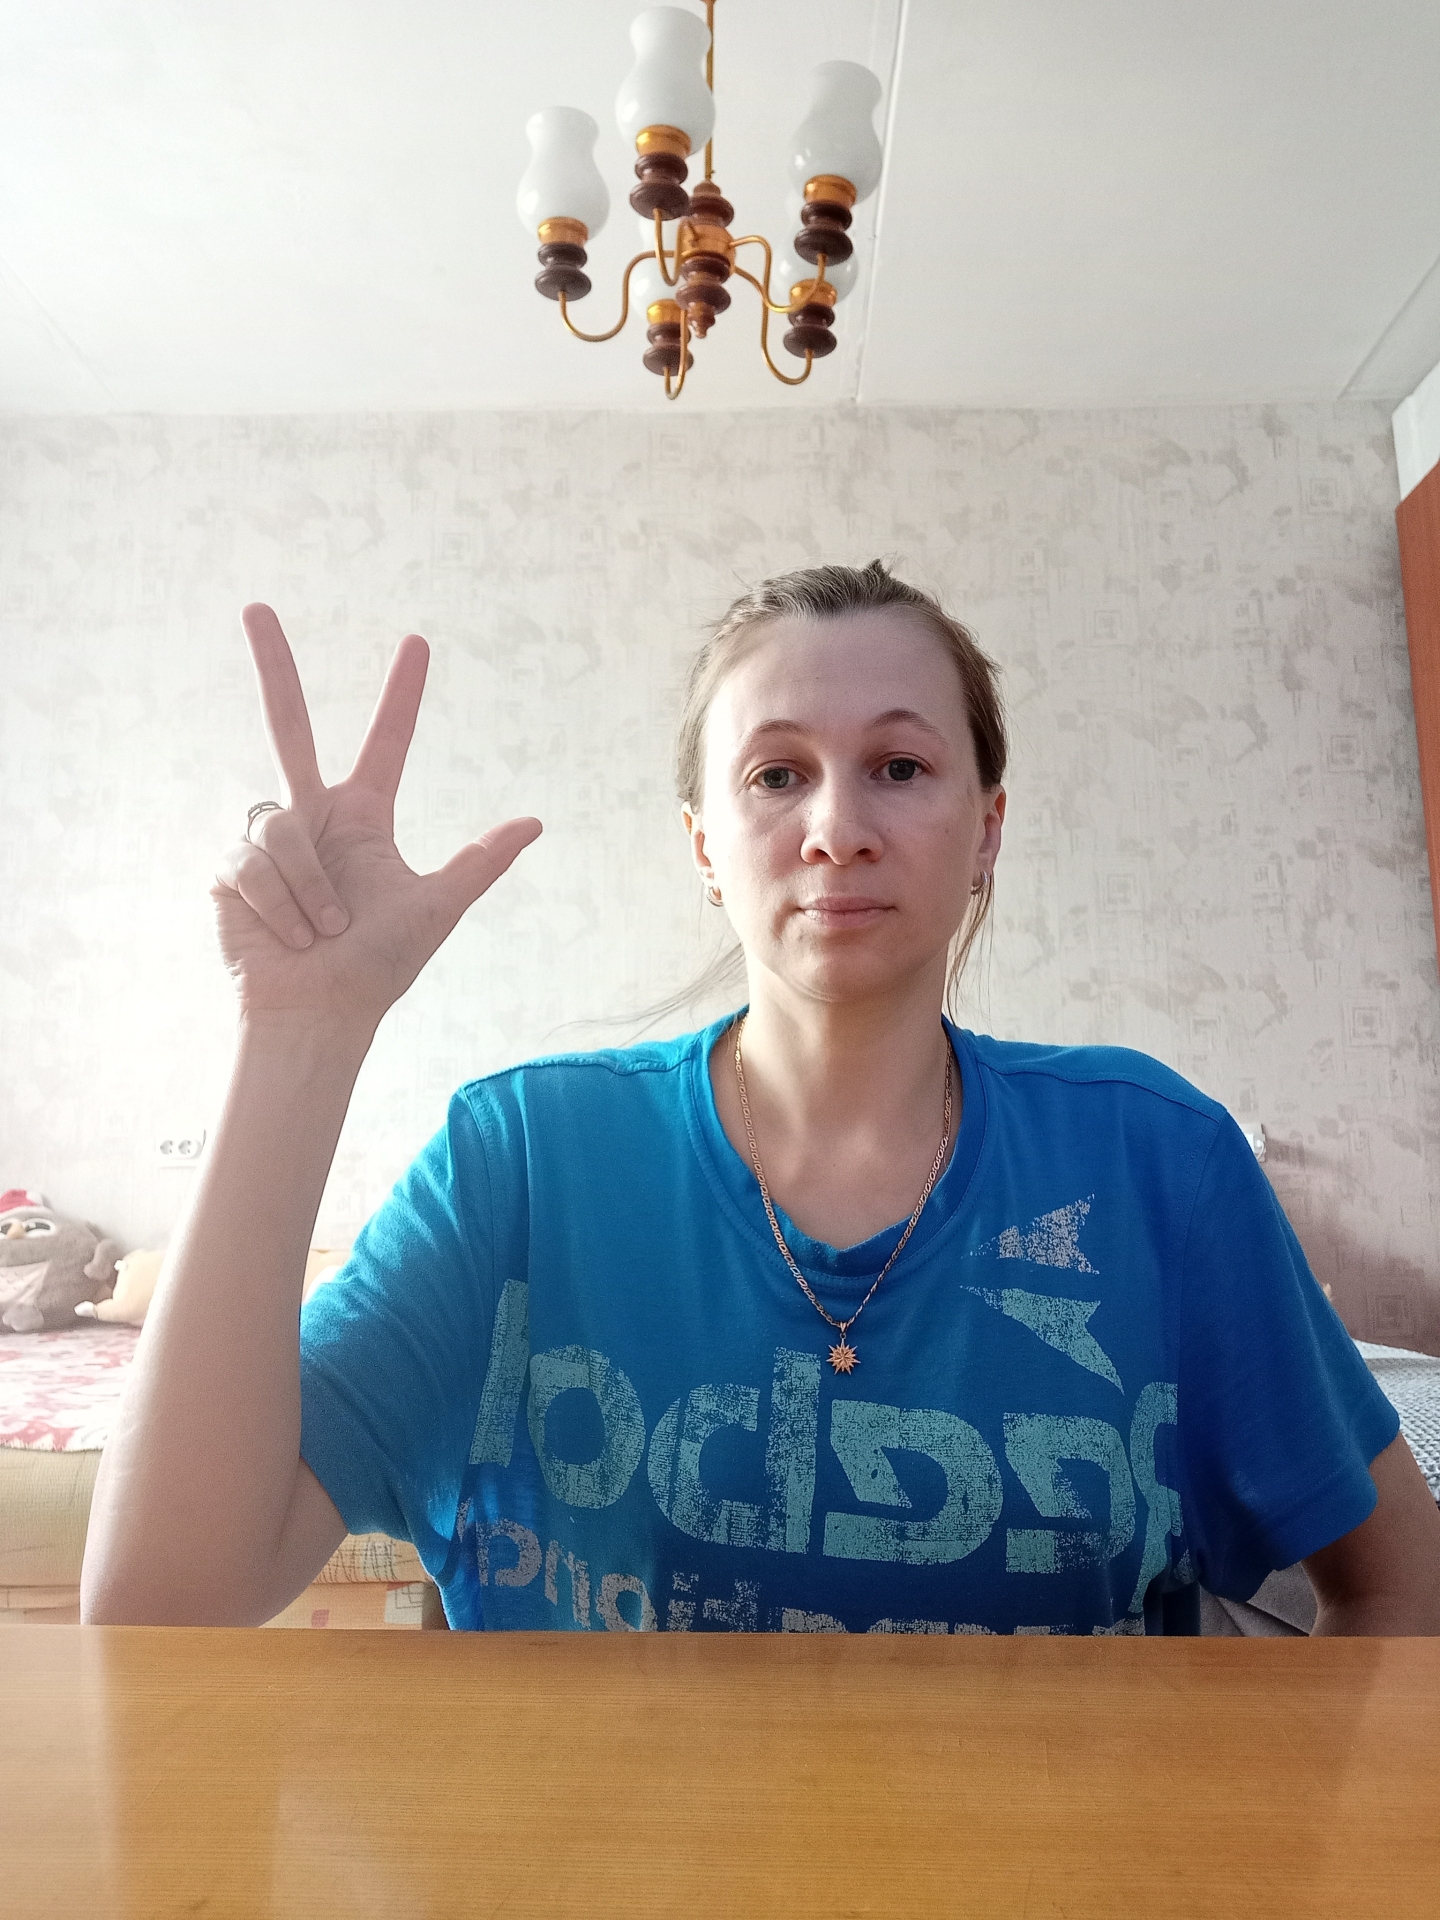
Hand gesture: three2